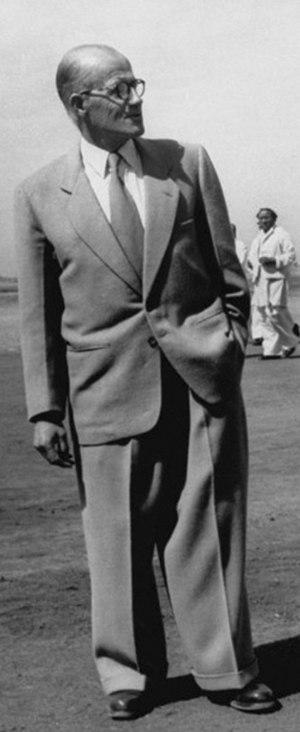
Pierre Jeanneret est un architecte et designer suisse.